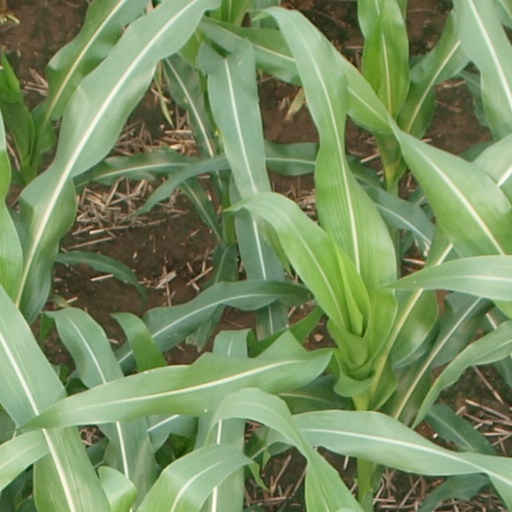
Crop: maize; corn